2009–10 Watford F.C. season

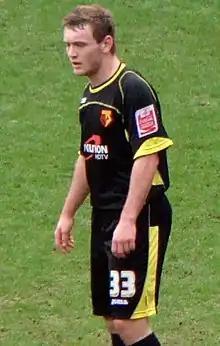
Former academy player Lee Hodson

Watford's reserves competed in the Football Combination East Division, and played their home matches at Boreham Wood's stadium, Meadow Park. Other teams in the league included Watford's historic rivals Luton Town and fellow Hertfordshire side Stevenage Borough. Watford finished the season as champions with 41 points, 8 ahead of nearest challengers Ipswich Town. In the Herts Senior Cup, the reserves were defeated 4–1 in the first round by nearby Hemel Hempstead Town's first team. Piero Mingoia scored Watford's only goal of the competition, which was eventually won by Bishop's Stortford. At the end of the season, Liam Henderson was the team's top scorer with 11 goals, which included 4 in a 9–3 home win against Stevenage. A total of 14 players appeared for both the senior and reserve teams in 2009–10, including Henderson, Lee Hodson, Dale Bennett and Michael Bryan.